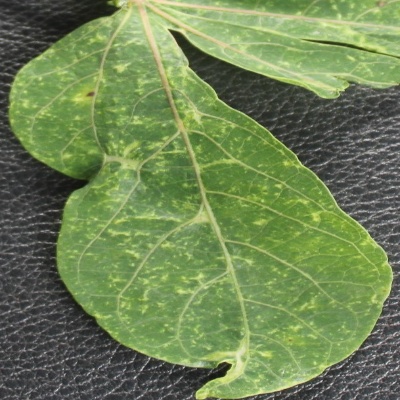
Crop: Cassava
Condition: mosaic